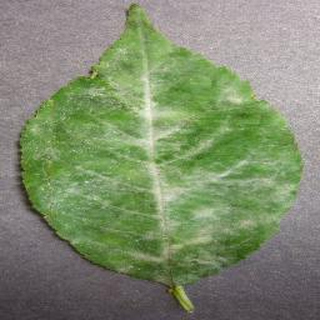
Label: cherry_powdery_mildew